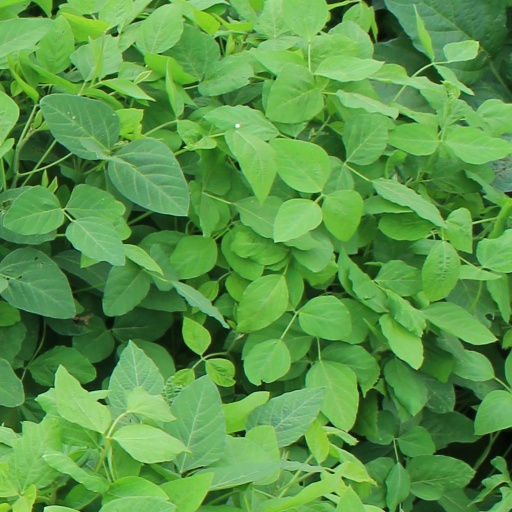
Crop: soybean